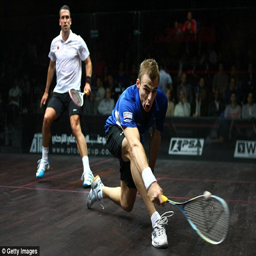
champion : person won squash gold in the singles and doubles